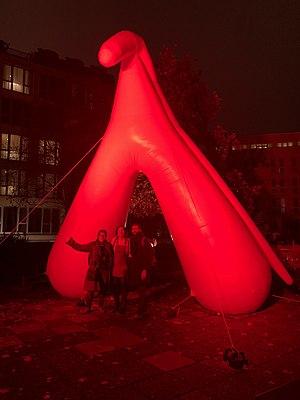
soirée d’ouverture du festival Les Créatives
Le clitoris, ou selon les travaux anatomiques récents organe bulbo-clitoridien ou complexe clitoridien, est un organe érectile de la vulve observé chez les femelles des Mammifères et chez deux espèces d'oiseaux.
Les Créatives est un festival d'art féminin et féministe né à Onex en Suisse qui allie programmation de femmes artistes dans la musique la performance et la danse, ainsi qu'un questionnement féministe de la place des femmes par des conférences et des manifestations.